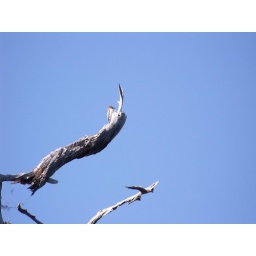
woodpecker against the blue sky